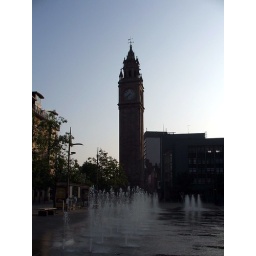
I took this pic of the alert clock in belfast as the water spray was going on